Borough Road Gallery

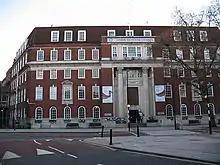
Entrance to the Borough Road Gallery at 103 Borough Road in London.

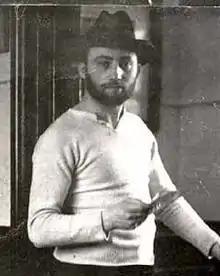
The painter David Bomberg, whose pictures feature in the Borough Road Gallery.

The Borough Road Gallery is an art gallery at London South Bank University on Borough Road in south London, England.